The Yoga Institute

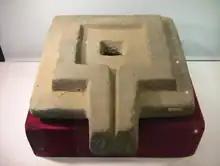
The Yoga Institute conducted first scientific research on the effect of "Yoni mudra" in 1951.

In 1919, Shri Yogendra set off for America to found The Yoga Institute of America on Bear Mountain, New York. Until his marriage in 1927, Yogendra toured the world, teaching yoga.